Edmond de Burgh

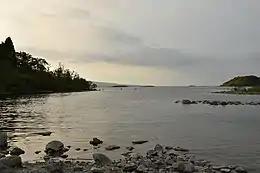
Lough Mask.

Edmond died in 1338 when he and his men were trying to visit the Augustinian Friars in the town of Ballinrobe. A band of men headed by Edmond Albanach Burke forcibly entered the monastery and seized Edmond after a short resistance. Edmond was taken prisoner and carried all the way to Oilean-an-lara (the Earls Island). He was drowned in Lough Mask.